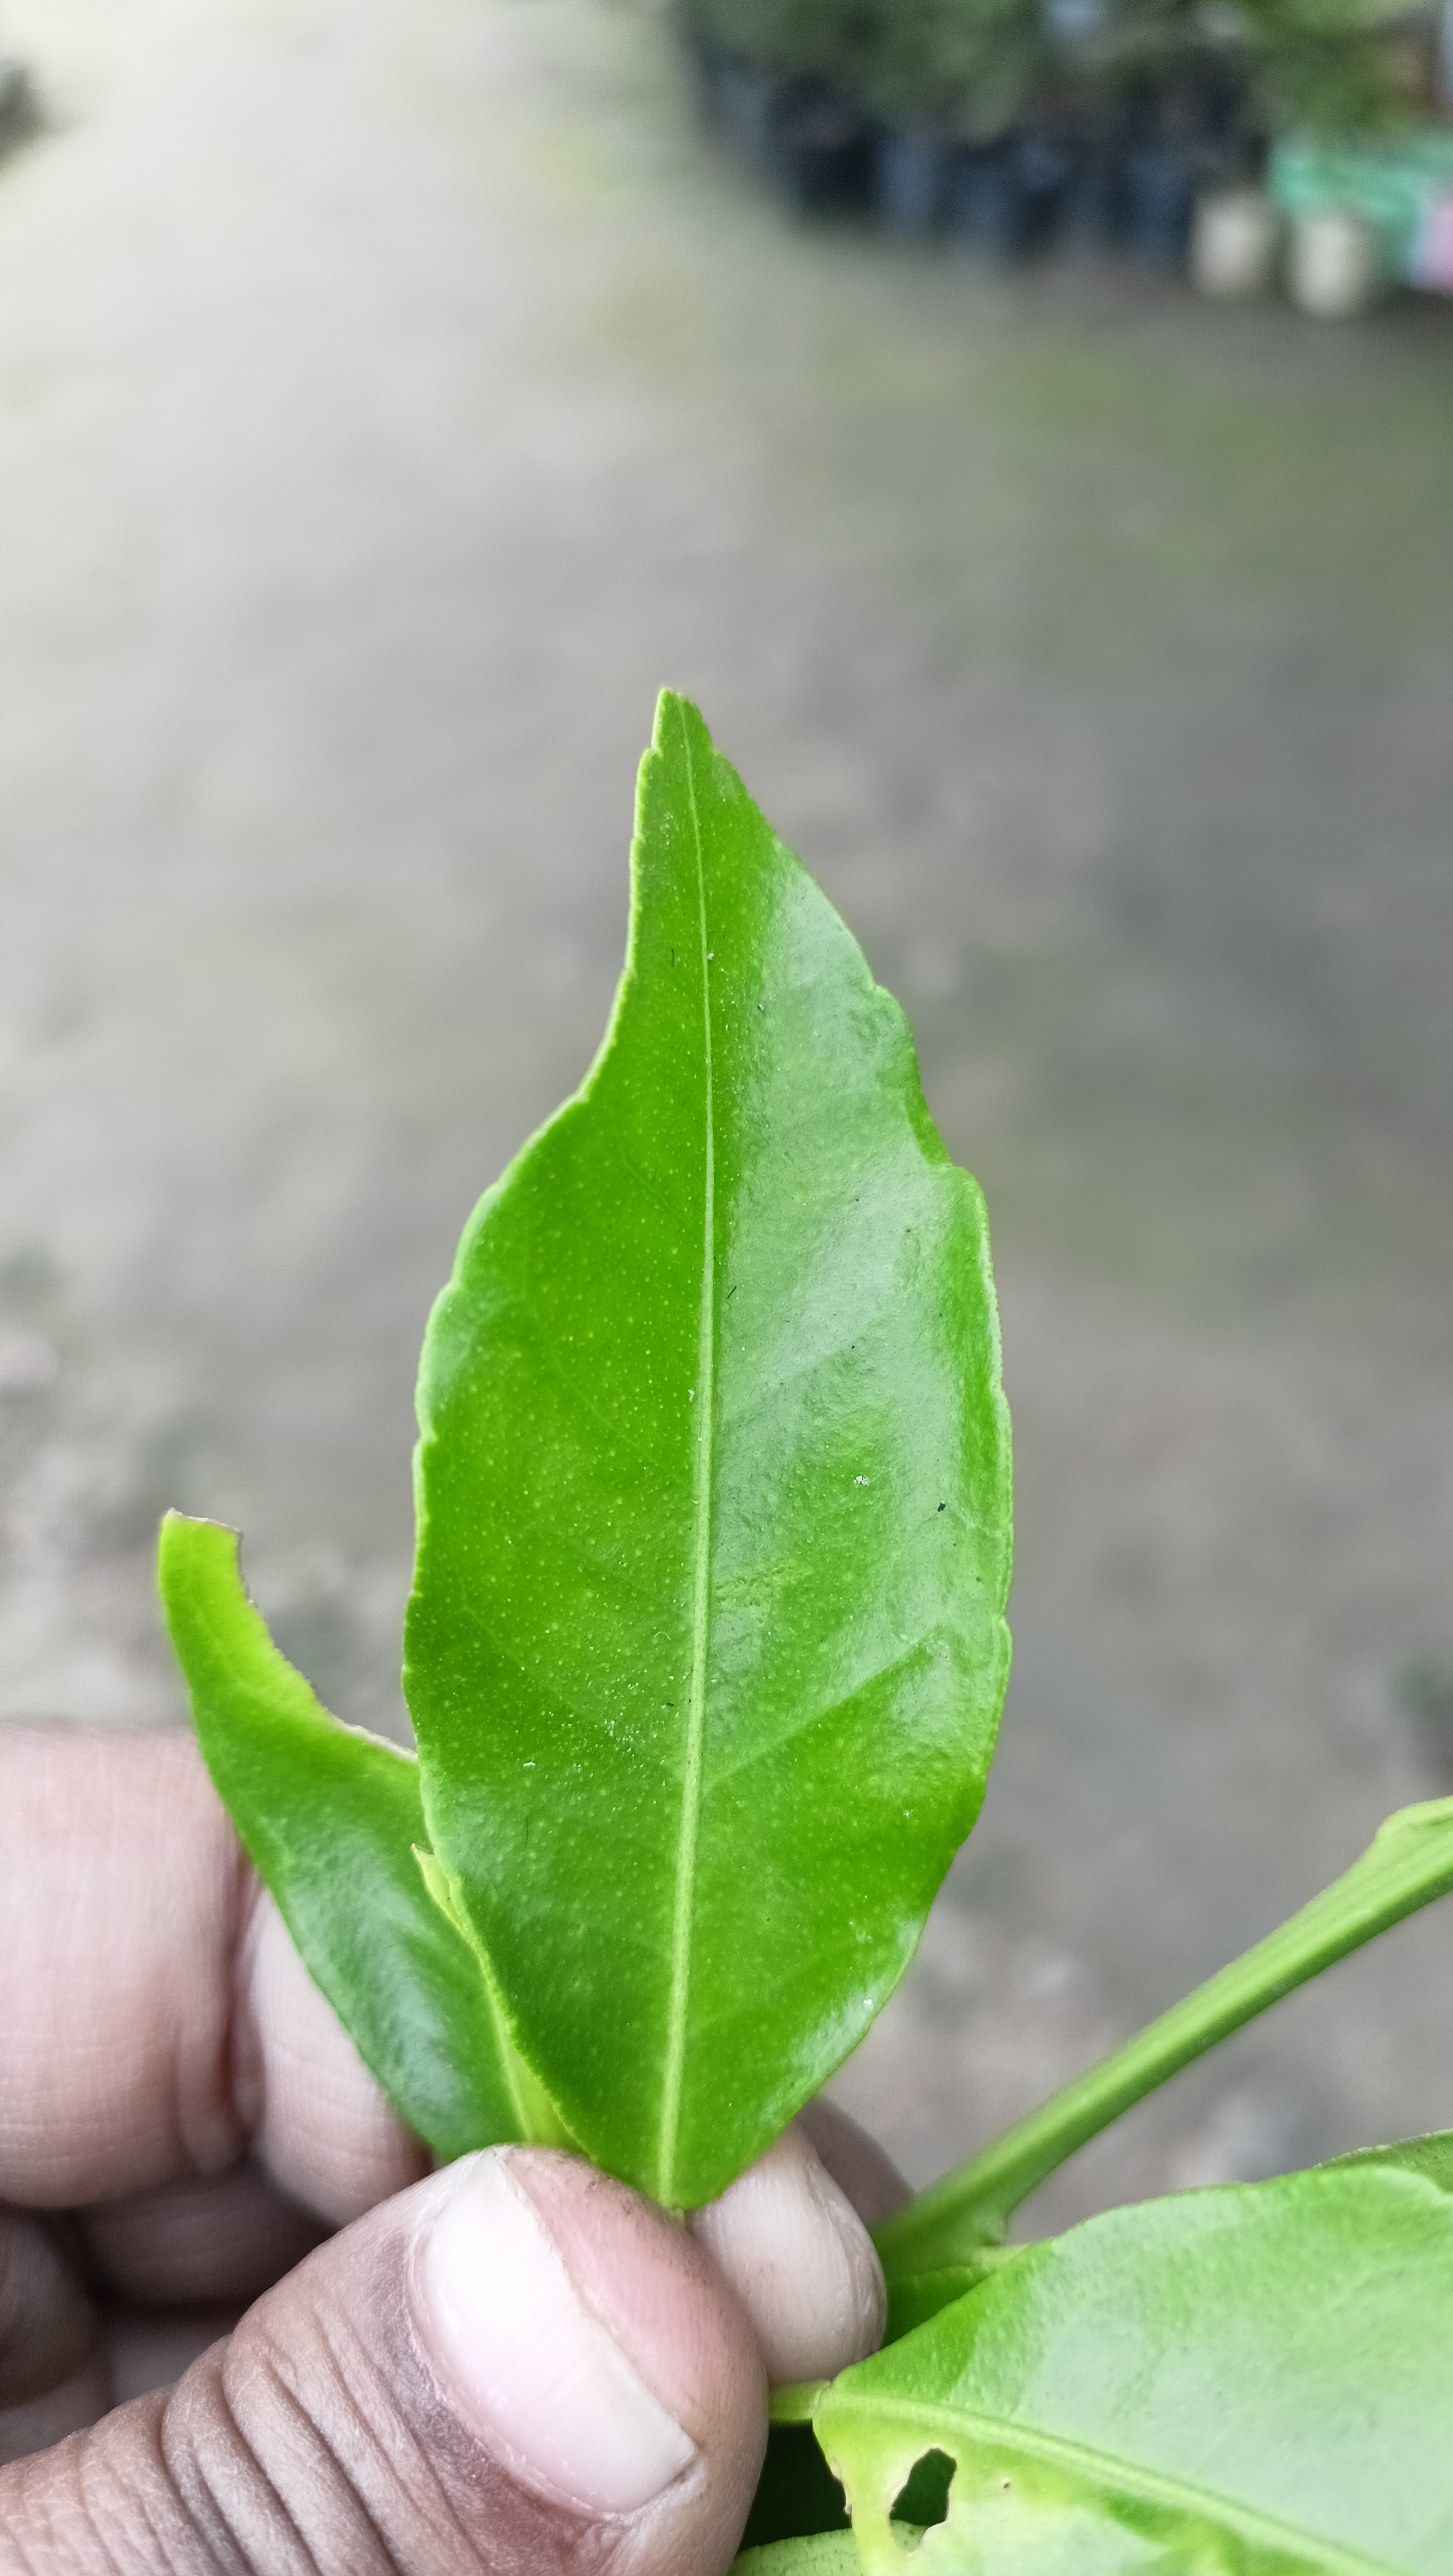
Mandarin leaf variety: Darjeling